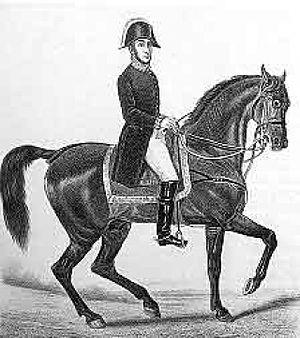
Antoine-Henri-Philippe-Léon Cartier, vicomte d'Aure, à cheval
Antoine-Henri-Philippe-Léon Cartier, vicomte d'Aure, était un écuyer français né à Toulouse, le 2 juin 1799. et mort le 6 août 1863 à Saint-Cloud. Il promeut un style de dressage des chevaux qui sera, au cours du XIXᵉ siècle, opposé parfois avec virulence à la méthode de François Baucher.
Le Cadre noir est un corps de cavaliers d'élite français, instructeurs à l'École nationale d'équitation près de Saumur en Maine-et-Loire. La doctrine du Cadre noir, fixée par le général L’Hotte au XIXᵉ siècle, est « le cheval calme, en avant, et droit ». L’équitation de tradition française, exercée principalement au Cadre noir, a été inscrite en 2011 par l'UNESCO sur la liste représentative du patrimoine culturel immatériel de l’humanité.